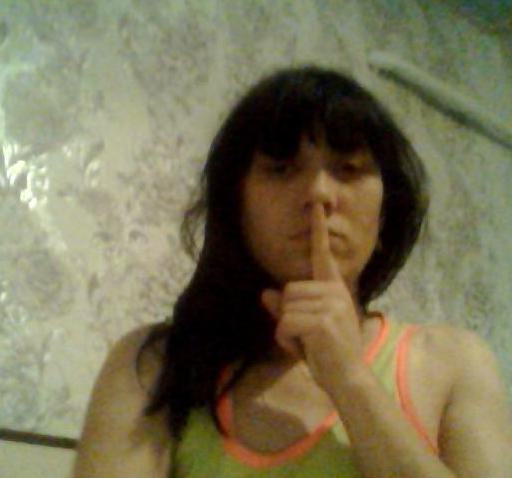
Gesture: mute